Rhode Island Air National Guard

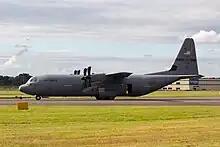
A C-130J-30 of the 143rd Airlift Group at the 2016 Farnborough Airshow

In 1992 the unit was redesignated the 143rd Airlift Group in response to Air Force wide restructuring and assigned to Air Combat Command. The 143rd Airlift Group continues to support State, Federal and United Nations activities throughout the world. Volunteers from the 143rd have participated in may United Nations sponsored relief missions during the last three years; Somalia in 1992 and in late 1992 and much of 1993 Operation Provide Promise, where Rhode Island Air Guardsmen and women flew daylight airland missions into Sarajevo Airport and night airdrops over remote areas of Bosnia-Herzegovina.